Clifton, Cape Town

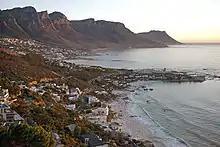
Clifton seen from the Rocks during a sunset.

An interesting feature of Clifton's 4 beaches involves the water temperatures and annual denudation and re-deposit of the bay's sugar-white sands, although for the most part protected in the 'wind shadow' of Lion's Head mountain that stands behind Clifton (on its eastern side).